Lured

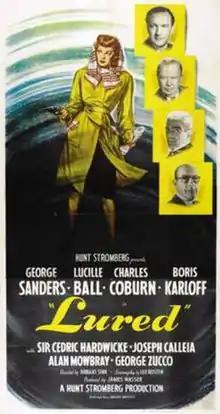
theatrical release poster

Lured is a 1947 American film noir directed by Douglas Sirk and starring George Sanders, Lucille Ball, Charles Coburn, Sir Cedric Hardwicke, and Boris Karloff. The film is a remake of 1939 French film "Pièges" directed by Robert Siodmak, which was titled "Personal Column" in the United States; "Personal Column" was also the title of this film as originally released. It did not enjoy good business under that name – the code administration was concerned that some people thought the film was titled "LURID", so United Artists pulled it from distribution, and subsequently re-released it with the alternate title.